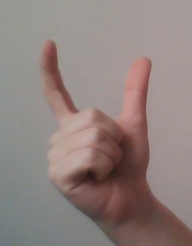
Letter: nun